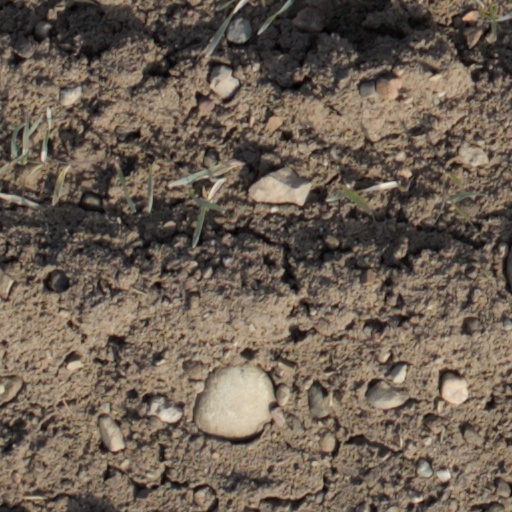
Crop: wheat